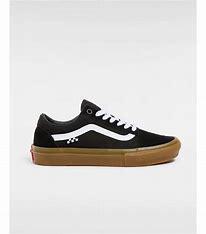
Brand: Vans
Model: Skate Skate